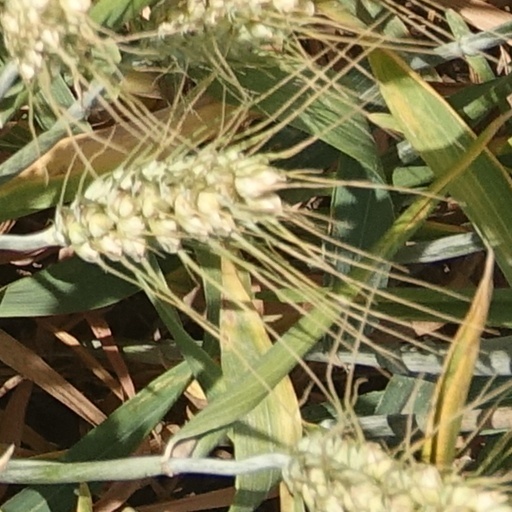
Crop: wheat